The Trafalgar St. James London

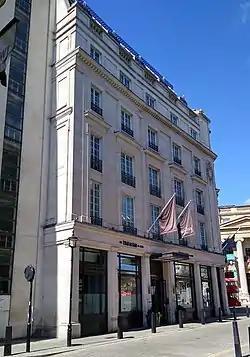

The Trafalgar St. James London, Curio Collection by Hilton is a contemporary boutique hotel located on the south side of Trafalgar Square in the City of Westminster, Central London, owned by London & Regional Properties.